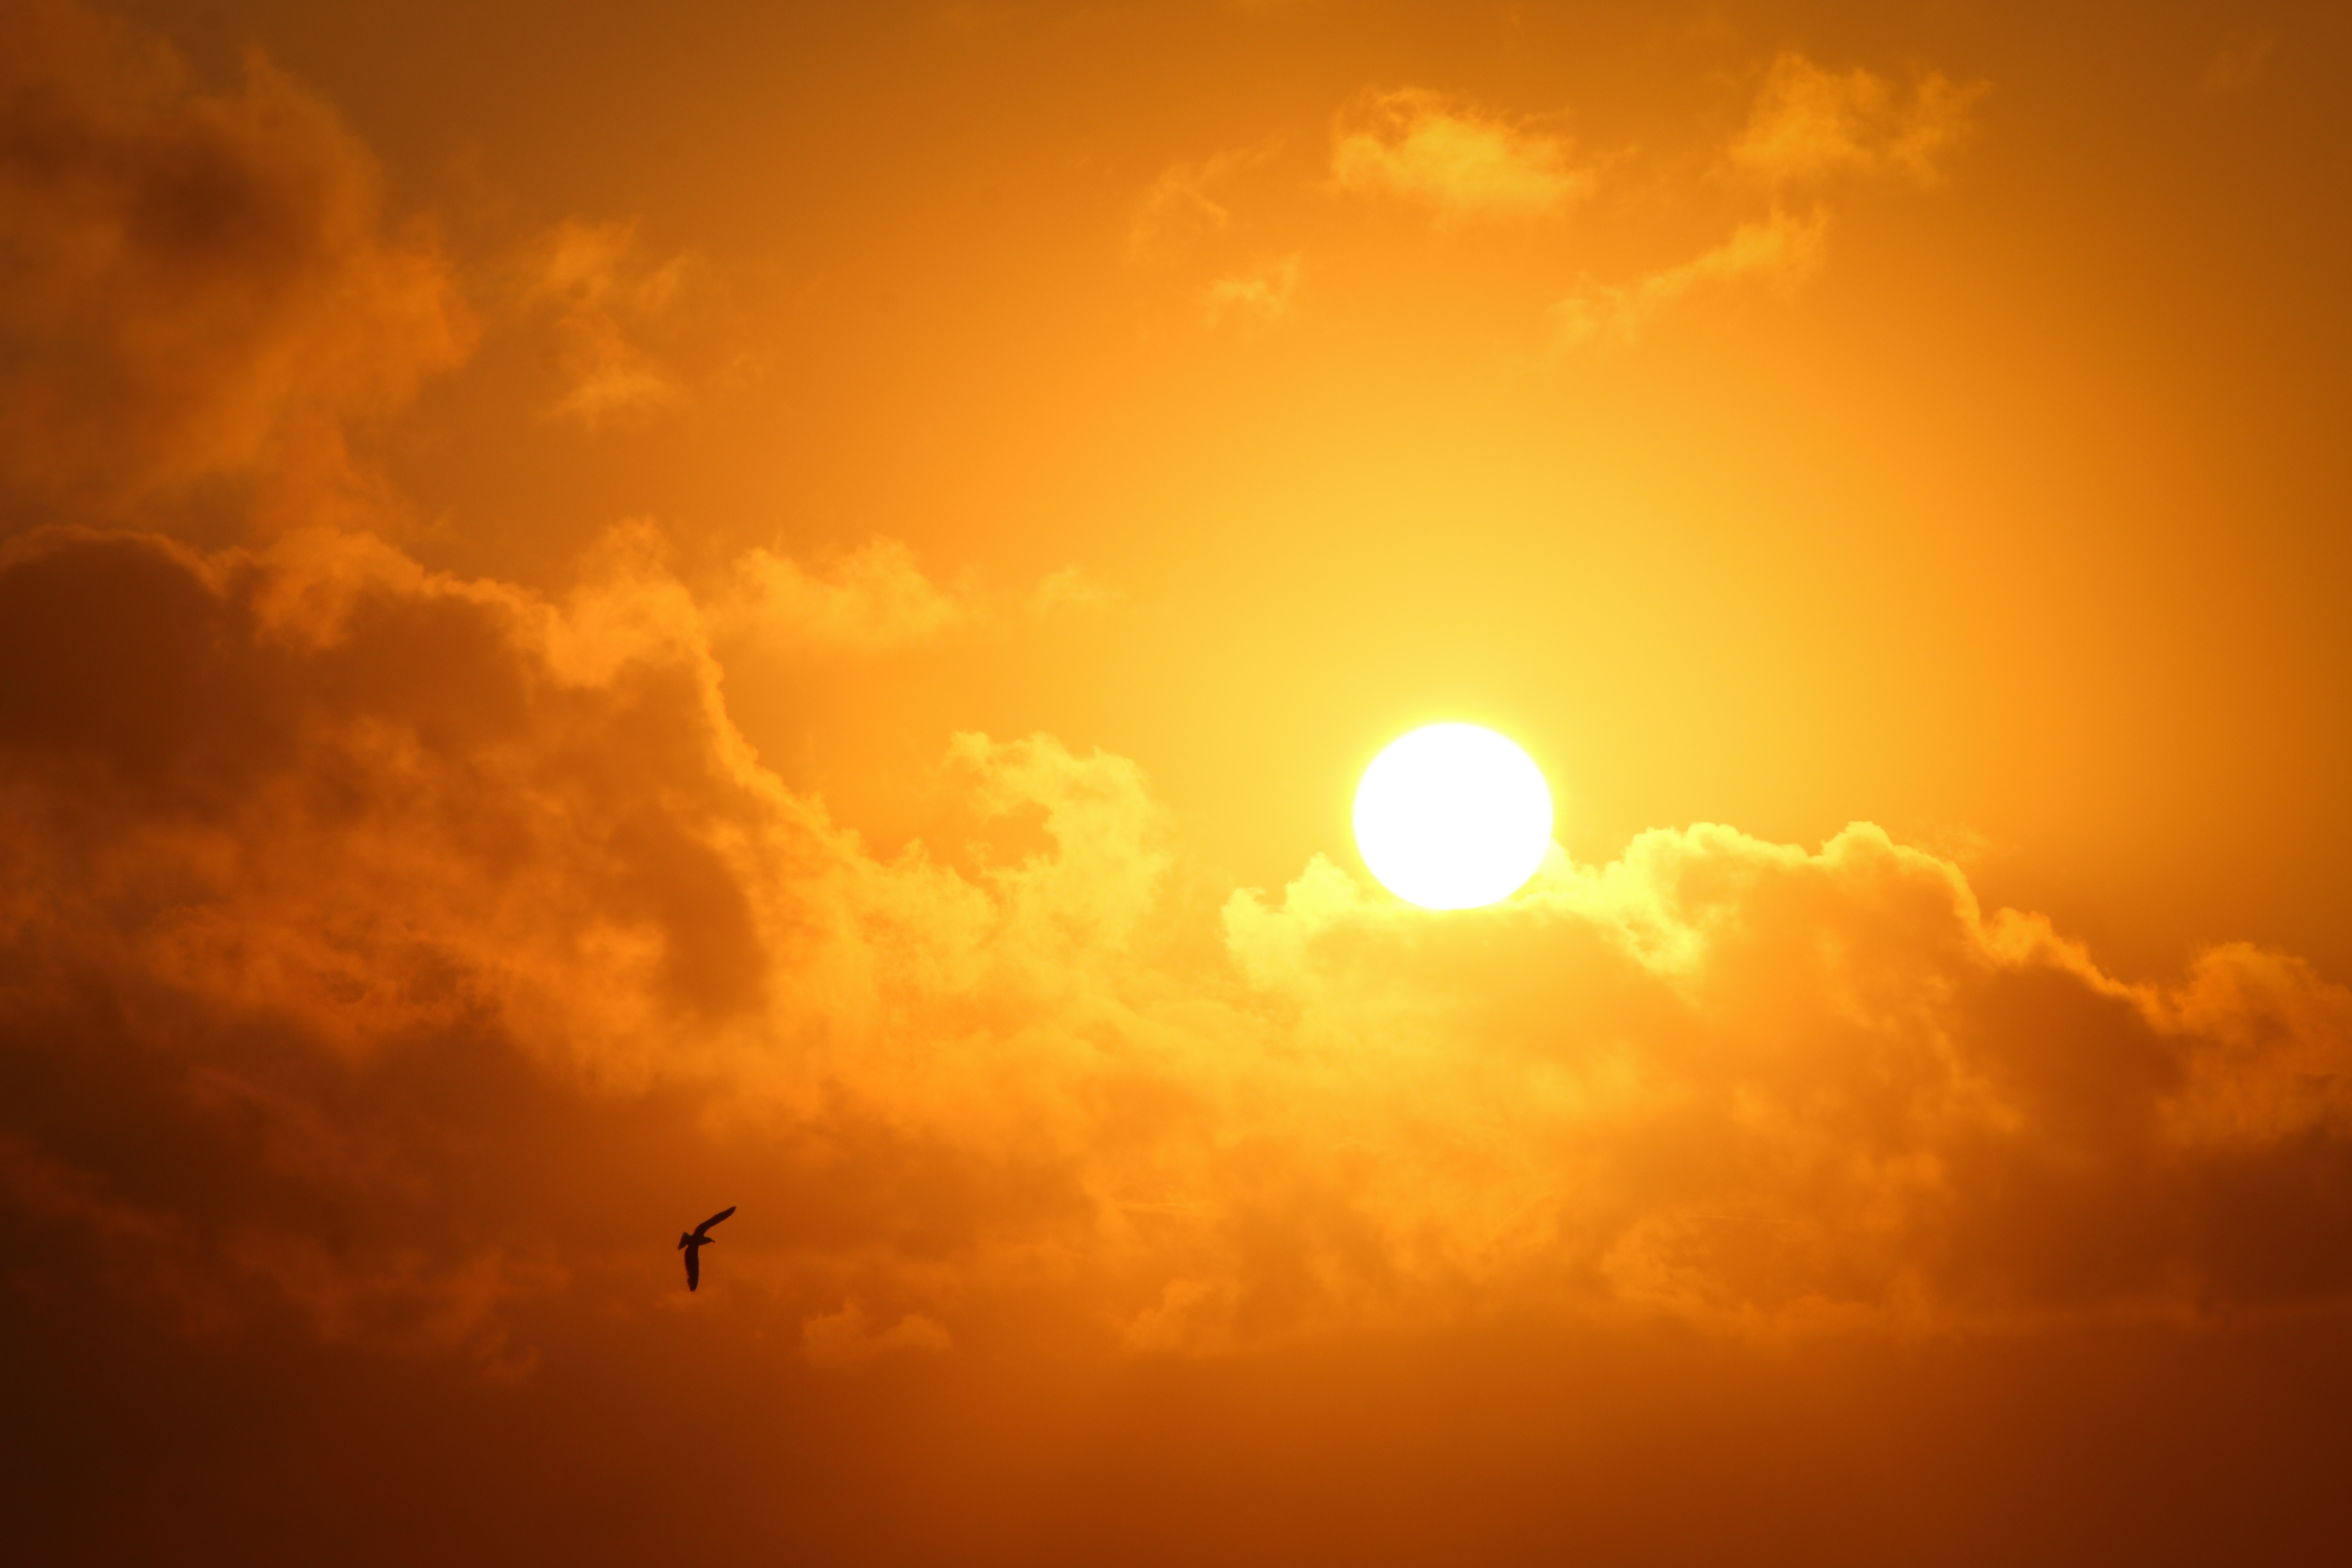
nature, horizon, silhouette, bird, cloud, sky, sun, sunrise, sunset, sunlight, morning, dawn, atmosphere, dusk, evening, clouds, afterglow, astronomical object, red sky at morning